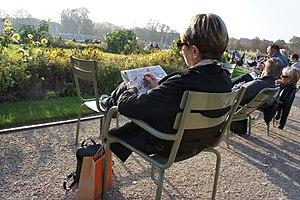
une Parisienne au Luxembourg